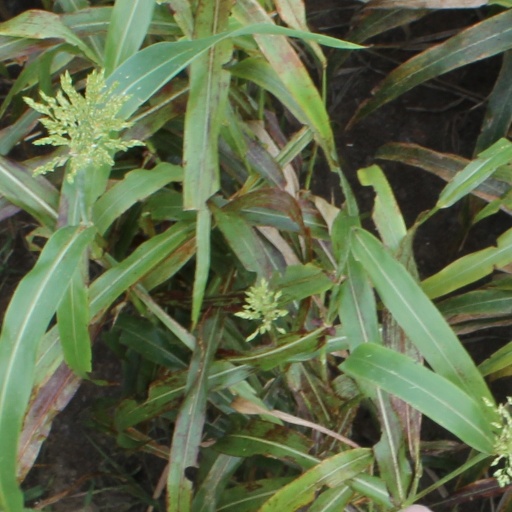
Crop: sorghum